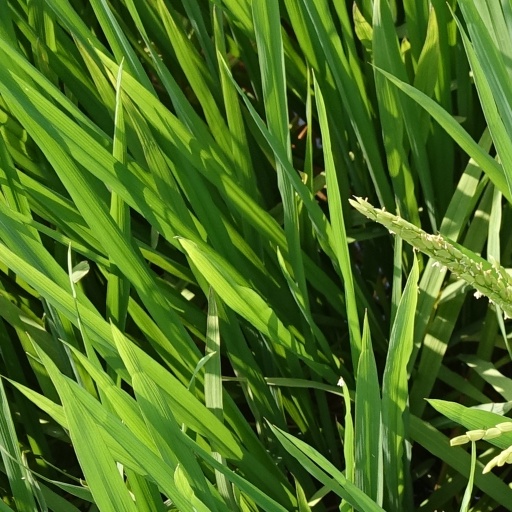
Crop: rice